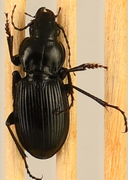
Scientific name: Cyclotrachelus torvus
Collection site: Northern Great Plains Research Laboratory NEON (NOGP), plot NOGP_001